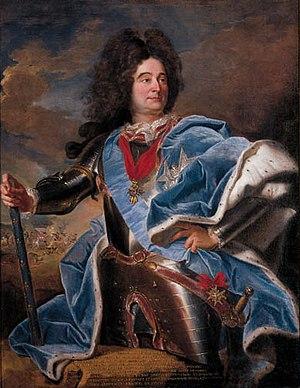
La fosse Claude Louis Hector de Villars dite fosse Villars de la Compagnie des mines d'Anzin est un ancien charbonnage du bassin minier du Nord-Pas-de-Calais, situé à Denain. Commencée en 1826, elle est la première fosse ouverte sur la commune, et commence à produire dès 1828. Un puits d'épuisement est ajouté l'année suivante. Dans la décennie qui suit, de nombreuses autres fosses sont ouvertes. La fosse Villars commence à être bien productive à partir de 1855, produisant même 139 105 tonnes de houille en 1868. La fosse cesse d'extraire le 1ᵉʳ septembre 1876, mais ses installations sont conservés car le puits d'épuisement n'est arrêté qu'en 1887, puis serrementé et remblayé l'année suivante, quant au puits d'extraction, il assure l'épuisement pour la fosse Renard jusqu'en 1894 et est remblayé en 1895.
Eugène de Savoie-Carignan ou François Eugène de Savoie, surtout connu comme le prince Eugène, né le 18 octobre 1663 à Paris et mort le 21 avril 1736 à Vienne, est un officier au service de la monarchie autrichienne, devenu commandant en chef des armées du Saint-Empire romain germanique. Il est considéré comme un des plus grands généraux de son époque.
Les Pays-Bas autrichiens sont l'appellation des Pays-Bas méridionaux pendant le régime autrichien au XVIIIᵉ siècle. Le nom « autrichien » fait référence à la maison d'Autriche, suzeraine de ces terres faisant partie du Saint-Empire depuis le mariage de Marie de Bourgogne avec Maximilien d'Autriche peu après la mort de Charles le Téméraire. Avant 1714, toutefois, les Pays-Bas méridionaux relevaient de la branche espagnole des Habsbourg, et l'on parlait de Pays-Bas espagnols.
Le petit hôtel de Villars est un hôtel particulier parisien situé au 118, rue de Grenelle, et dont l'aile principale fut construite au XVIIIᵉ siècle par l'architecte Robert de Cotte à la demande du duc et maréchal de France Claude-Louis-Hector de Villars. Cet édifice est en outre voisin de la mairie du VIIᵉ arrondissement de Paris, dont il fut à l'origine conçu comme le prolongement.
La bataille de Denain, qui eut lieu le 24 juillet 1712, est un épisode décisif de la guerre de Succession d'Espagne. Elle se solde par une victoire inespérée des armées françaises commandées par le maréchal de Villars sur les Austro-Hollandais du Prince Eugène. Elle permet après plusieurs défaites françaises de négocier une paix favorable.
Luc de Clapiers, marquis de Vauvenargues, né le 5 août 1715 à Aix-en-Provence et mort le 28 mai 1747 à Paris, est un écrivain français, moraliste et aphoriste.
Marseille est la troisième ville de France à la fin de l'Ancien Régime. Sa bourgeoisie y bénéficie de privilèges importants.
Moulins, parfois dénommée Moulins-sur-Allier par la SNCF et la Poste, est une commune française située dans la région Auvergne-Rhône-Alpes. C'est la préfecture du département de l'Allier et une ville d'art et d'histoire.